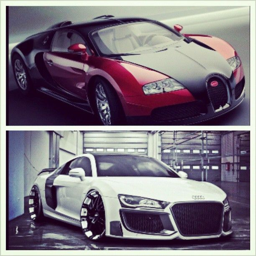
automobile model vs automobile model ! which would you choose to be on your drive !